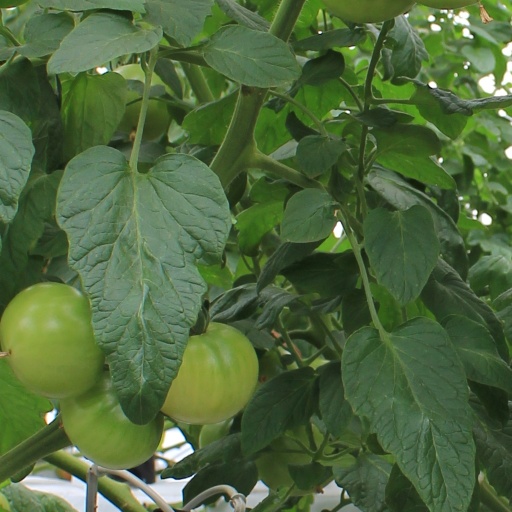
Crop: tomato